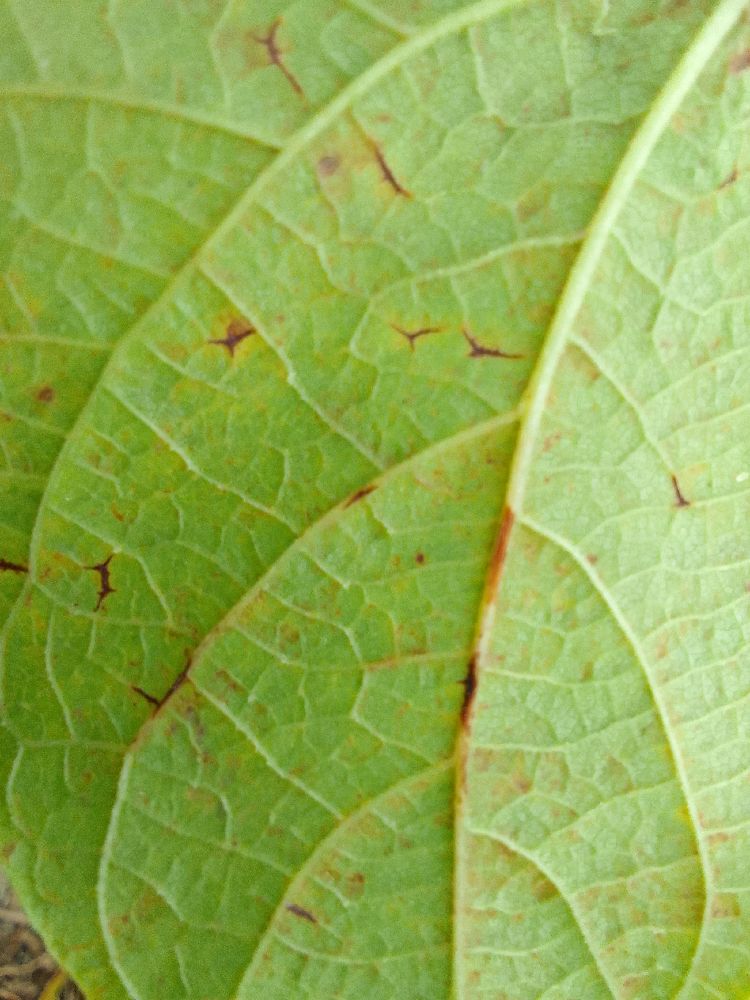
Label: anthracnose